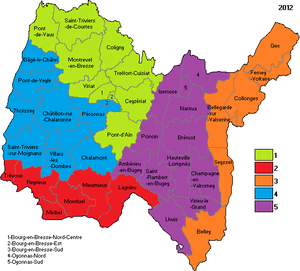
Circonscriptions de l'Ain en 2012
Les élections législatives françaises de 2012 se déroulent les 10 et 17 juin 2012. Dans le département de l'Ain, cinq députés sont à élire dans le cadre de cinq circonscriptions, soit une de plus que lors des législatures précédentes, en raison du redécoupage électoral.